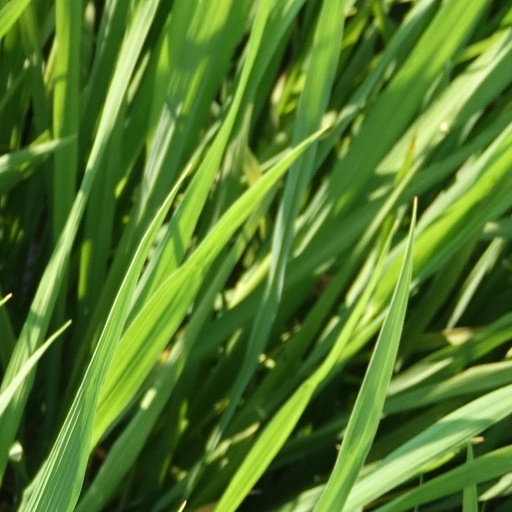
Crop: rice